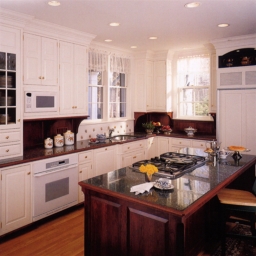
Room type: kitchen